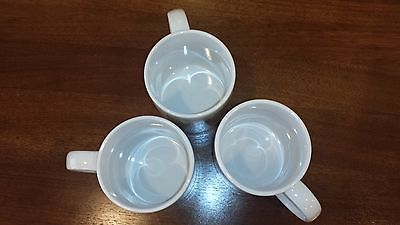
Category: mug